Opel

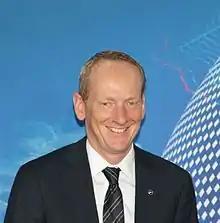
Dr. Karl-Thomas Neumann,CEO of the Opel Group from March 2013 to June 2017

After the end of the war, with the Brandenburg plant dismantled and transported to the Soviet Union, and 47% of the buildings in Rüsselsheim destroyed, former Opel employees began to rebuild the Rüsselsheim plant. The first postwar Opel Blitz truck was completed on 15 July 1946 in the presence of United States Army General Geoffrey Keyes and other local leaders and press reporters. Opel's Rüsselsheim plant also made Frigidaire refrigerators in the early post-war years.